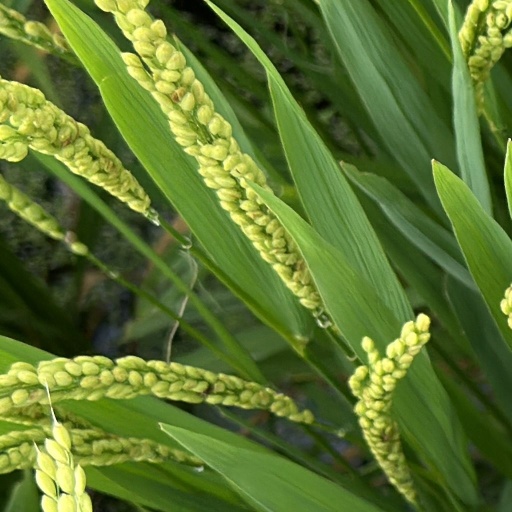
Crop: rice